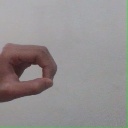
अक्षर: औ